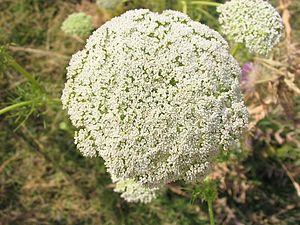
Le khella, ou Noukha dans le Maghreb, également nommée ammi visnage, est une plante herbacée annuelle ou bisannuelle de la famille des Apiaceae.